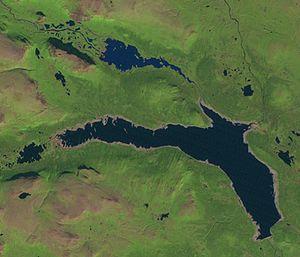
Photo Landsat du 3 septembre 1994 du grand lac Tjakjajaure et des méandres de la Rapaätno.
Le Tjaktjajaure est un lac situé dans le comté de Norrbotten dans la province historique de Lappland, au nord de la Suède. Il est alimenté par la rivière Rapaätno qui, après avoir formé un vaste delta se jette dans le Laitaure avant d'arriver au Tjakjajaure. Le lac est surélevé par un barrage alimentant la centrale hydroélectrique de Seitevare.